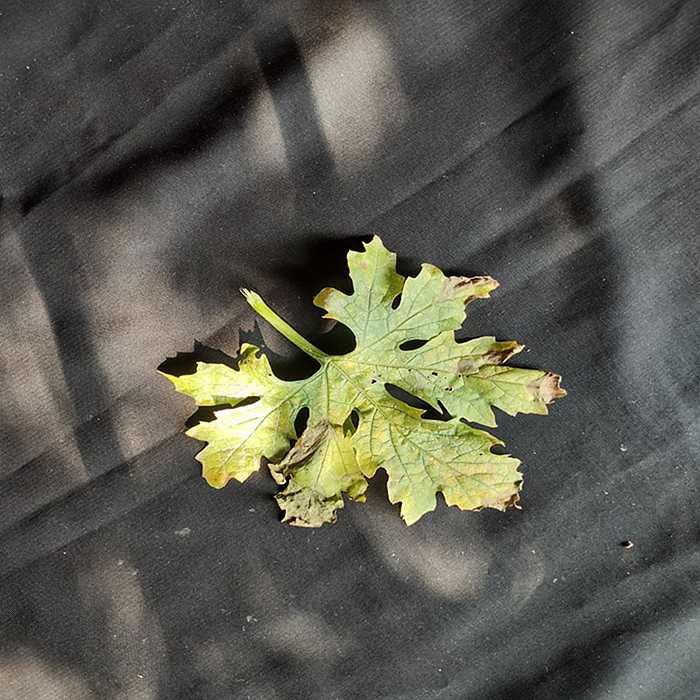
Plant: Bitter Gourd
Label: Mosaic virus